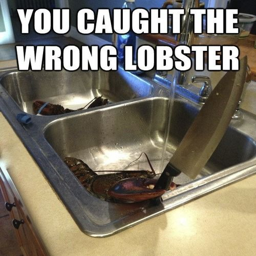
here 's reason to be grateful you 're now limited to a mostly vegan lifestyle ... food fighting back !